School of Hard Knocks

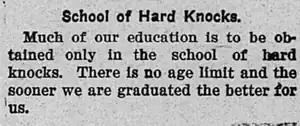
An item appearing in the "Peninsula Enterprise" newspaper about the "School of Hard Knocks" (1918)

The School of Hard Knocks (also referred to as the University of Life or University of Hard Knocks) is an idiomatic phrase referring to the inadvertent education one receives from negative experiences in life, often contrasted with formal education. The term originated in the United States; its earliest documented use was in 1870 in the book "The Men Who Advertise": "... his misfortunes were largely owing to the inexperience of youth. Trained, however, in the school of hard knocks, he now had learned the theory of success".